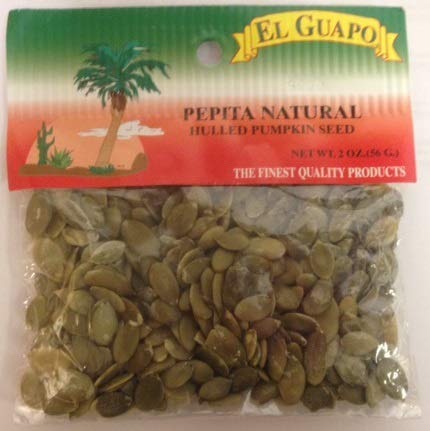
Item Name: El Guapo Pumpkin Seeds Hulled, 2 Oz (Pack of 4)
Product Description: El Guapo Pumpkin Seeds Hulled, 2 Oz,The finest quality products Features
Value: 2.0
Unit: Ounce

Price: 18.47